Aurore (grape)

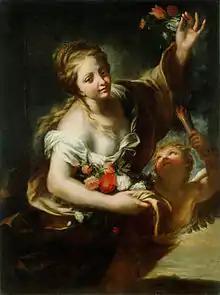
Aurore was named after the Roman goddess Aurora "(pictured in painting by Giovanni Andrea Carlone)".

Aurore was created by the French viticulturist Albert Seibel, working from grapes varieties grown at his nursery and vineyard in Aubenas, Ardèche in the Rhône Valley. Seibel named the variety after Aurora, the Roman goddess of the dawn who according to legend would announce the arrival of the sun every morning. The name Aurora, itself, is derived from the Latin word for dawn and is today still used as a synonym for Aurore.